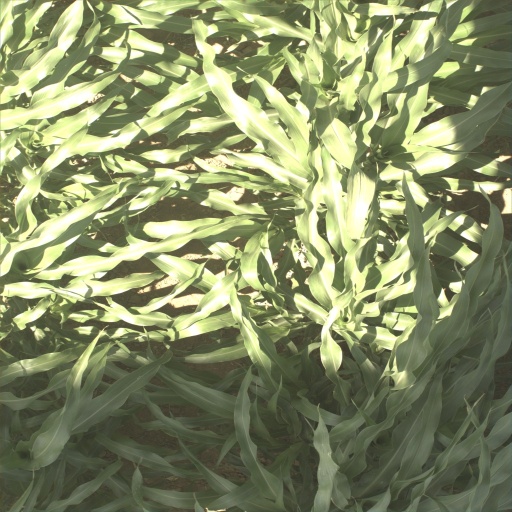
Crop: sorghum